Tell (archaeology)

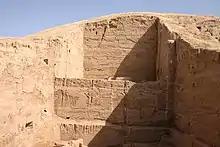
Tell Barri, northeastern Syria

The earliest known examples of tells are in the Jordan Valley, such as at the 10-meter-high mound, dating back to the proto-Neolithic period, at Tell es-Sultan (Jericho) in the West Bank. More than 5,000 tells have been detected in the Southern Levant, covering Jordan, Israel, and Palestine. Of these, Paul Lapp calculated in the 1960s that 98% had yet to be touched by archaeologists.